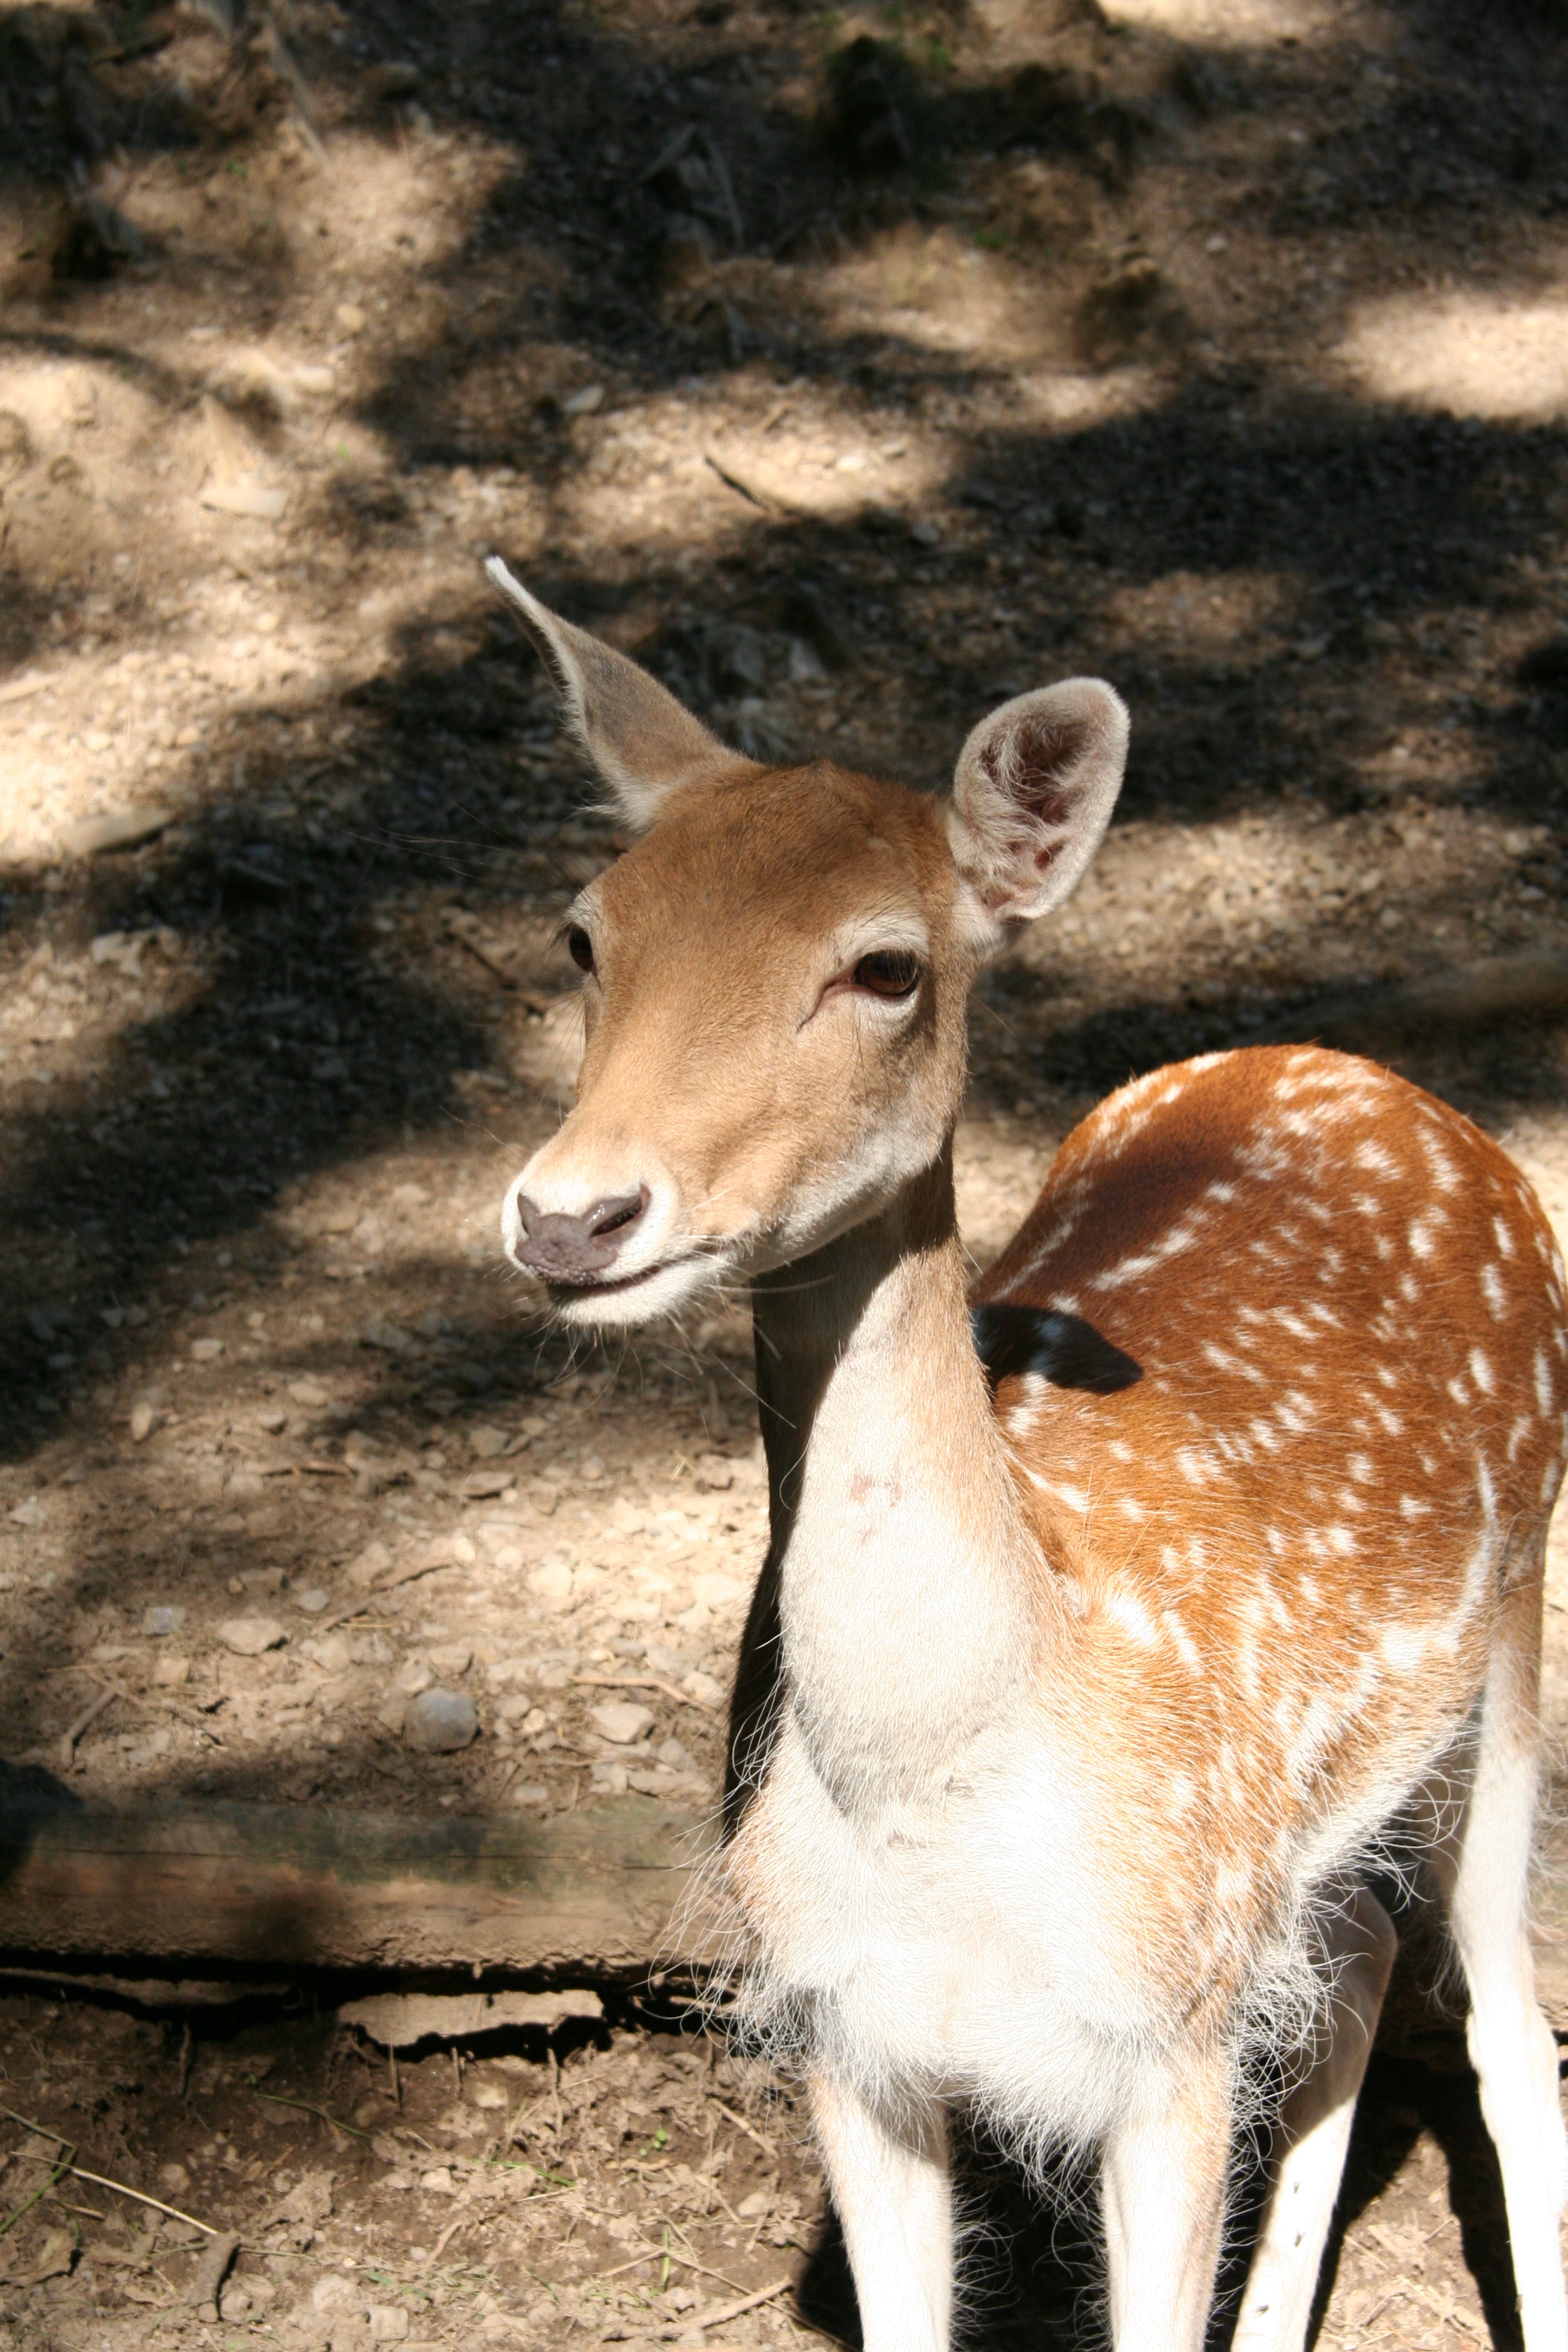
nature, forest, mountain, animal, wildlife, deer, zoo, mammal, fauna, antelope, wild animal, gazelle, vertebrate, suede, white tailed deer